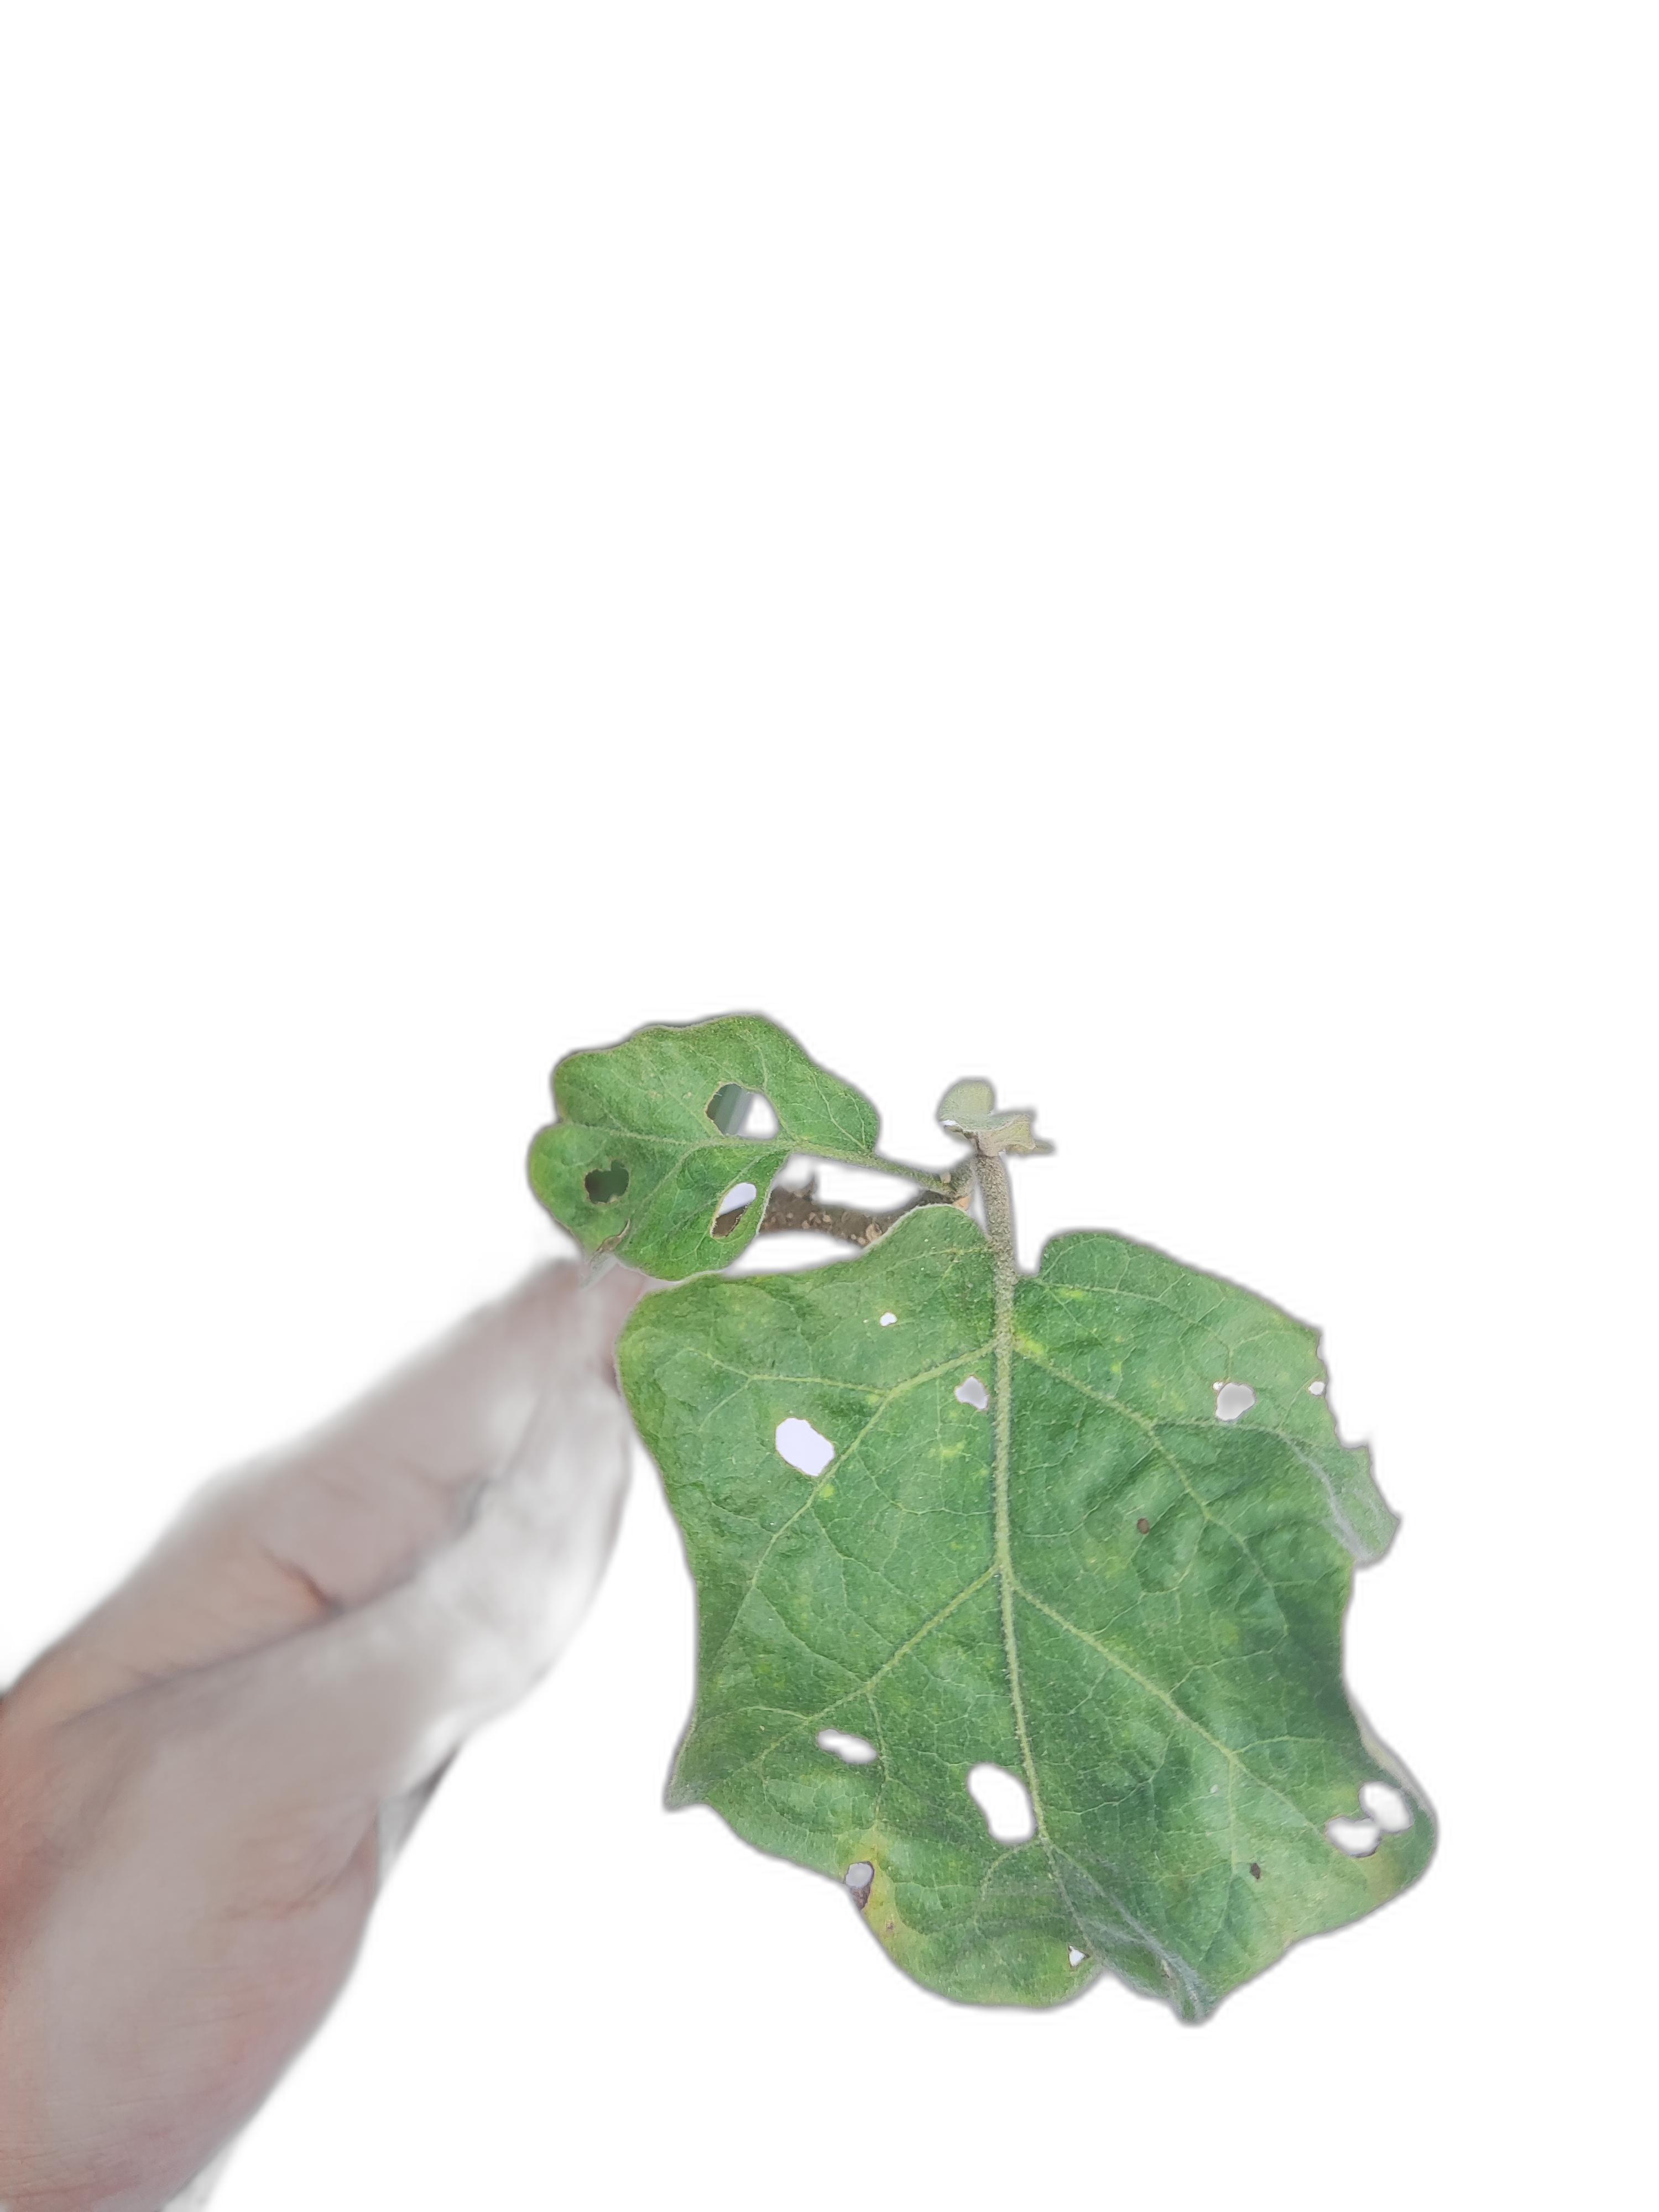
Label: Insect Pest Disease